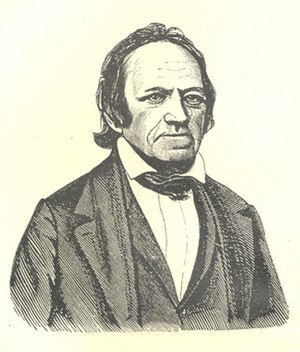
J.J. Dampe
Jacob Jacobsen Dampe (1790-1867)
Jacob Jacobsen Dampe var en dansk teolog og politisk aktivist.